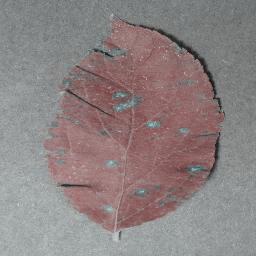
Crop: apple
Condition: cedar_rust